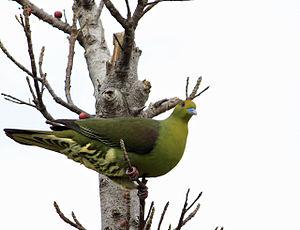
Le Colombar de Formose est une espèce d’oiseaux appartenant à la famille des Columbidae.